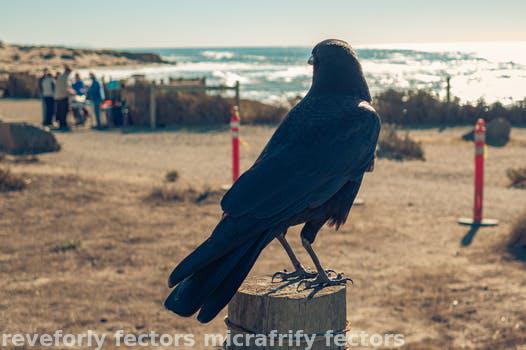
Label: Watermark